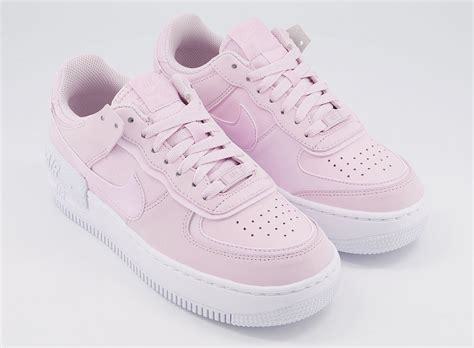
Brand: Nike
Model: Air Force 1 Shadow